The Boat Race 1999

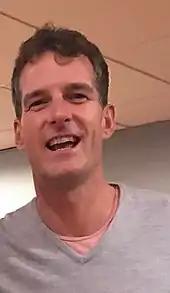
Dan Snow "(pictured in 2019)" rowed at number 3 for Oxford.

Bookmakers could not initially separate the crews, offering odds on for either boat to win. However, as the start of the race approached, Williams had suggested that he was worried by his crew's "inconsistency" and Oxford were declared favourites. Cambridge won the toss and elected to start from the Surrey station. Despite being warned by the umpire, Cambridge were soon half-a-length ahead, and a second clear by the Mile Post. The lead was extended to a length by Hammersmith Bridge and Sharif had steered her boat into a better angle of attack. Pushing on, Cambridge were seven seconds up by Chiswick Steps and nine seconds at Barnes Railway Bridge. They passed the finishing post lengths ahead, with an eleven-second advantage over the Dark Blues. The Light Blues finished in 16 minutes 41 seconds, a time only bettered once before, in 1998. It was the first time since 1936 that Cambridge had secured seven consecutive victories.